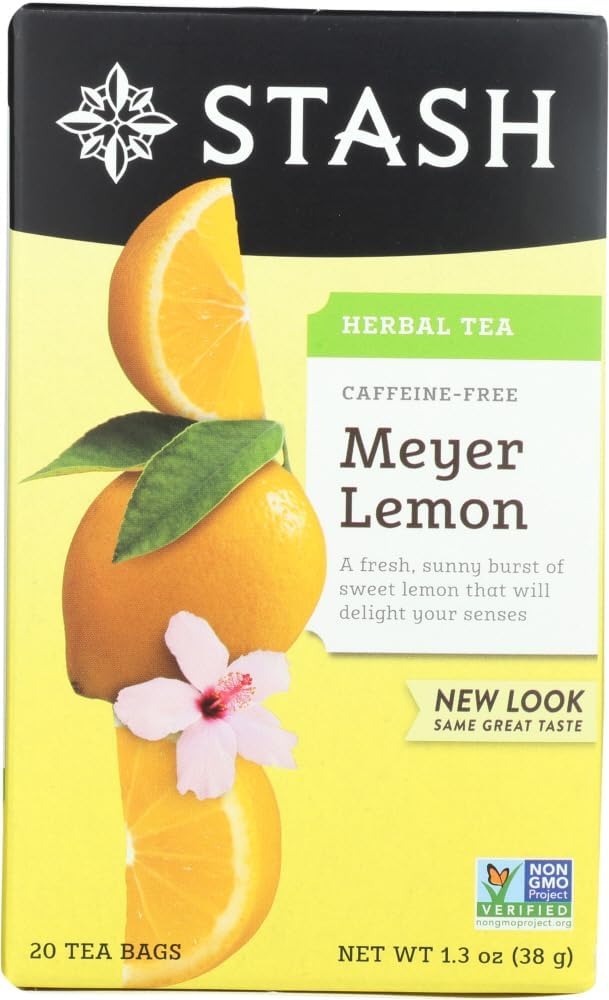
Item Name: Stash Meyer Lemon Blossom Herbal Tea, Tea Bags, 20-Count Boxes (Pack of 6)
Bullet Point 1: Case of 6 boxes each containing 20 teabags (total of 120 teabags)
Bullet Point 2: Artfully crafted, lemony taste, fragrant aroma, makes a nice iced tea
Bullet Point 3: Kof-K Kosher Certified; Caffeine free; Gluten-free
Bullet Point 4: Each tea bag individually foil-wrapped
Bullet Point 5: Blended in the USA, with natural ingredients from around the world
Value: 120.0
Unit: Count

Price: 6.285